Tanks of the Israel Defense Forces

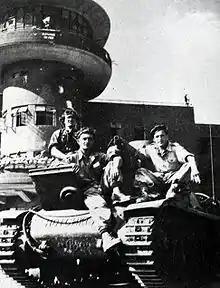
Palmach Hotchkiss H-39 tanks

The first operation, named Nachshon, was directed at lifting the blockade on Jerusalem. Armored cars and forces tried to clear out the roads and escort supply trucks as they tried to reach Jerusalem. The Arab attacks on communications and roads have intensified. The failure of the convoys and the loss of Jewish armoured vehicles has shaken the Yishuv leaders confidence.